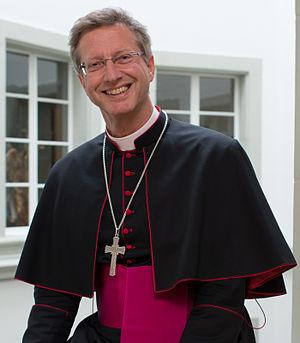
Portrait d'Alain de Raemy.
Alain de Raemy, né le 10 avril 1959 à Barcelone, est un prélat catholique suisse originaire de Fribourg, évêque auxiliaire de Lausanne, Genève et Fribourg depuis 2013 après avoir été chapelain de la garde suisse pontificale au Vatican.